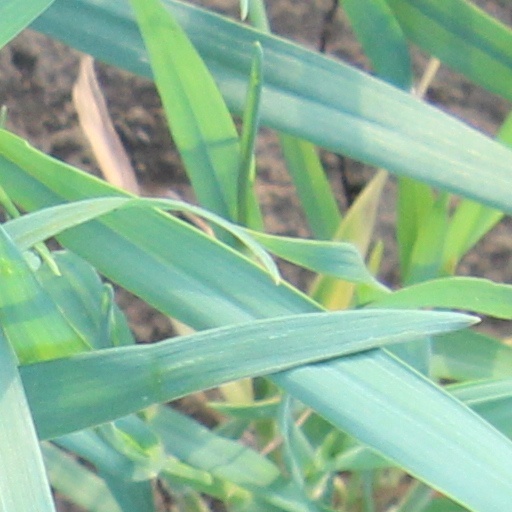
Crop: wheat